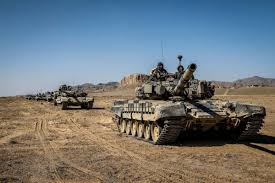
Label: 30N6E